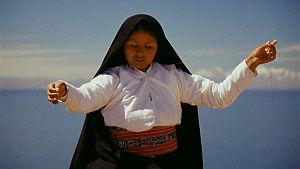
Kimsooja, née en 1957 à Daegu est une artiste multidisciplinaire, plasticienne et vidéaste.